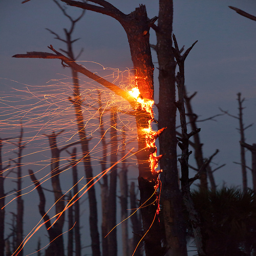
burning tree at night after a prescribed burn south